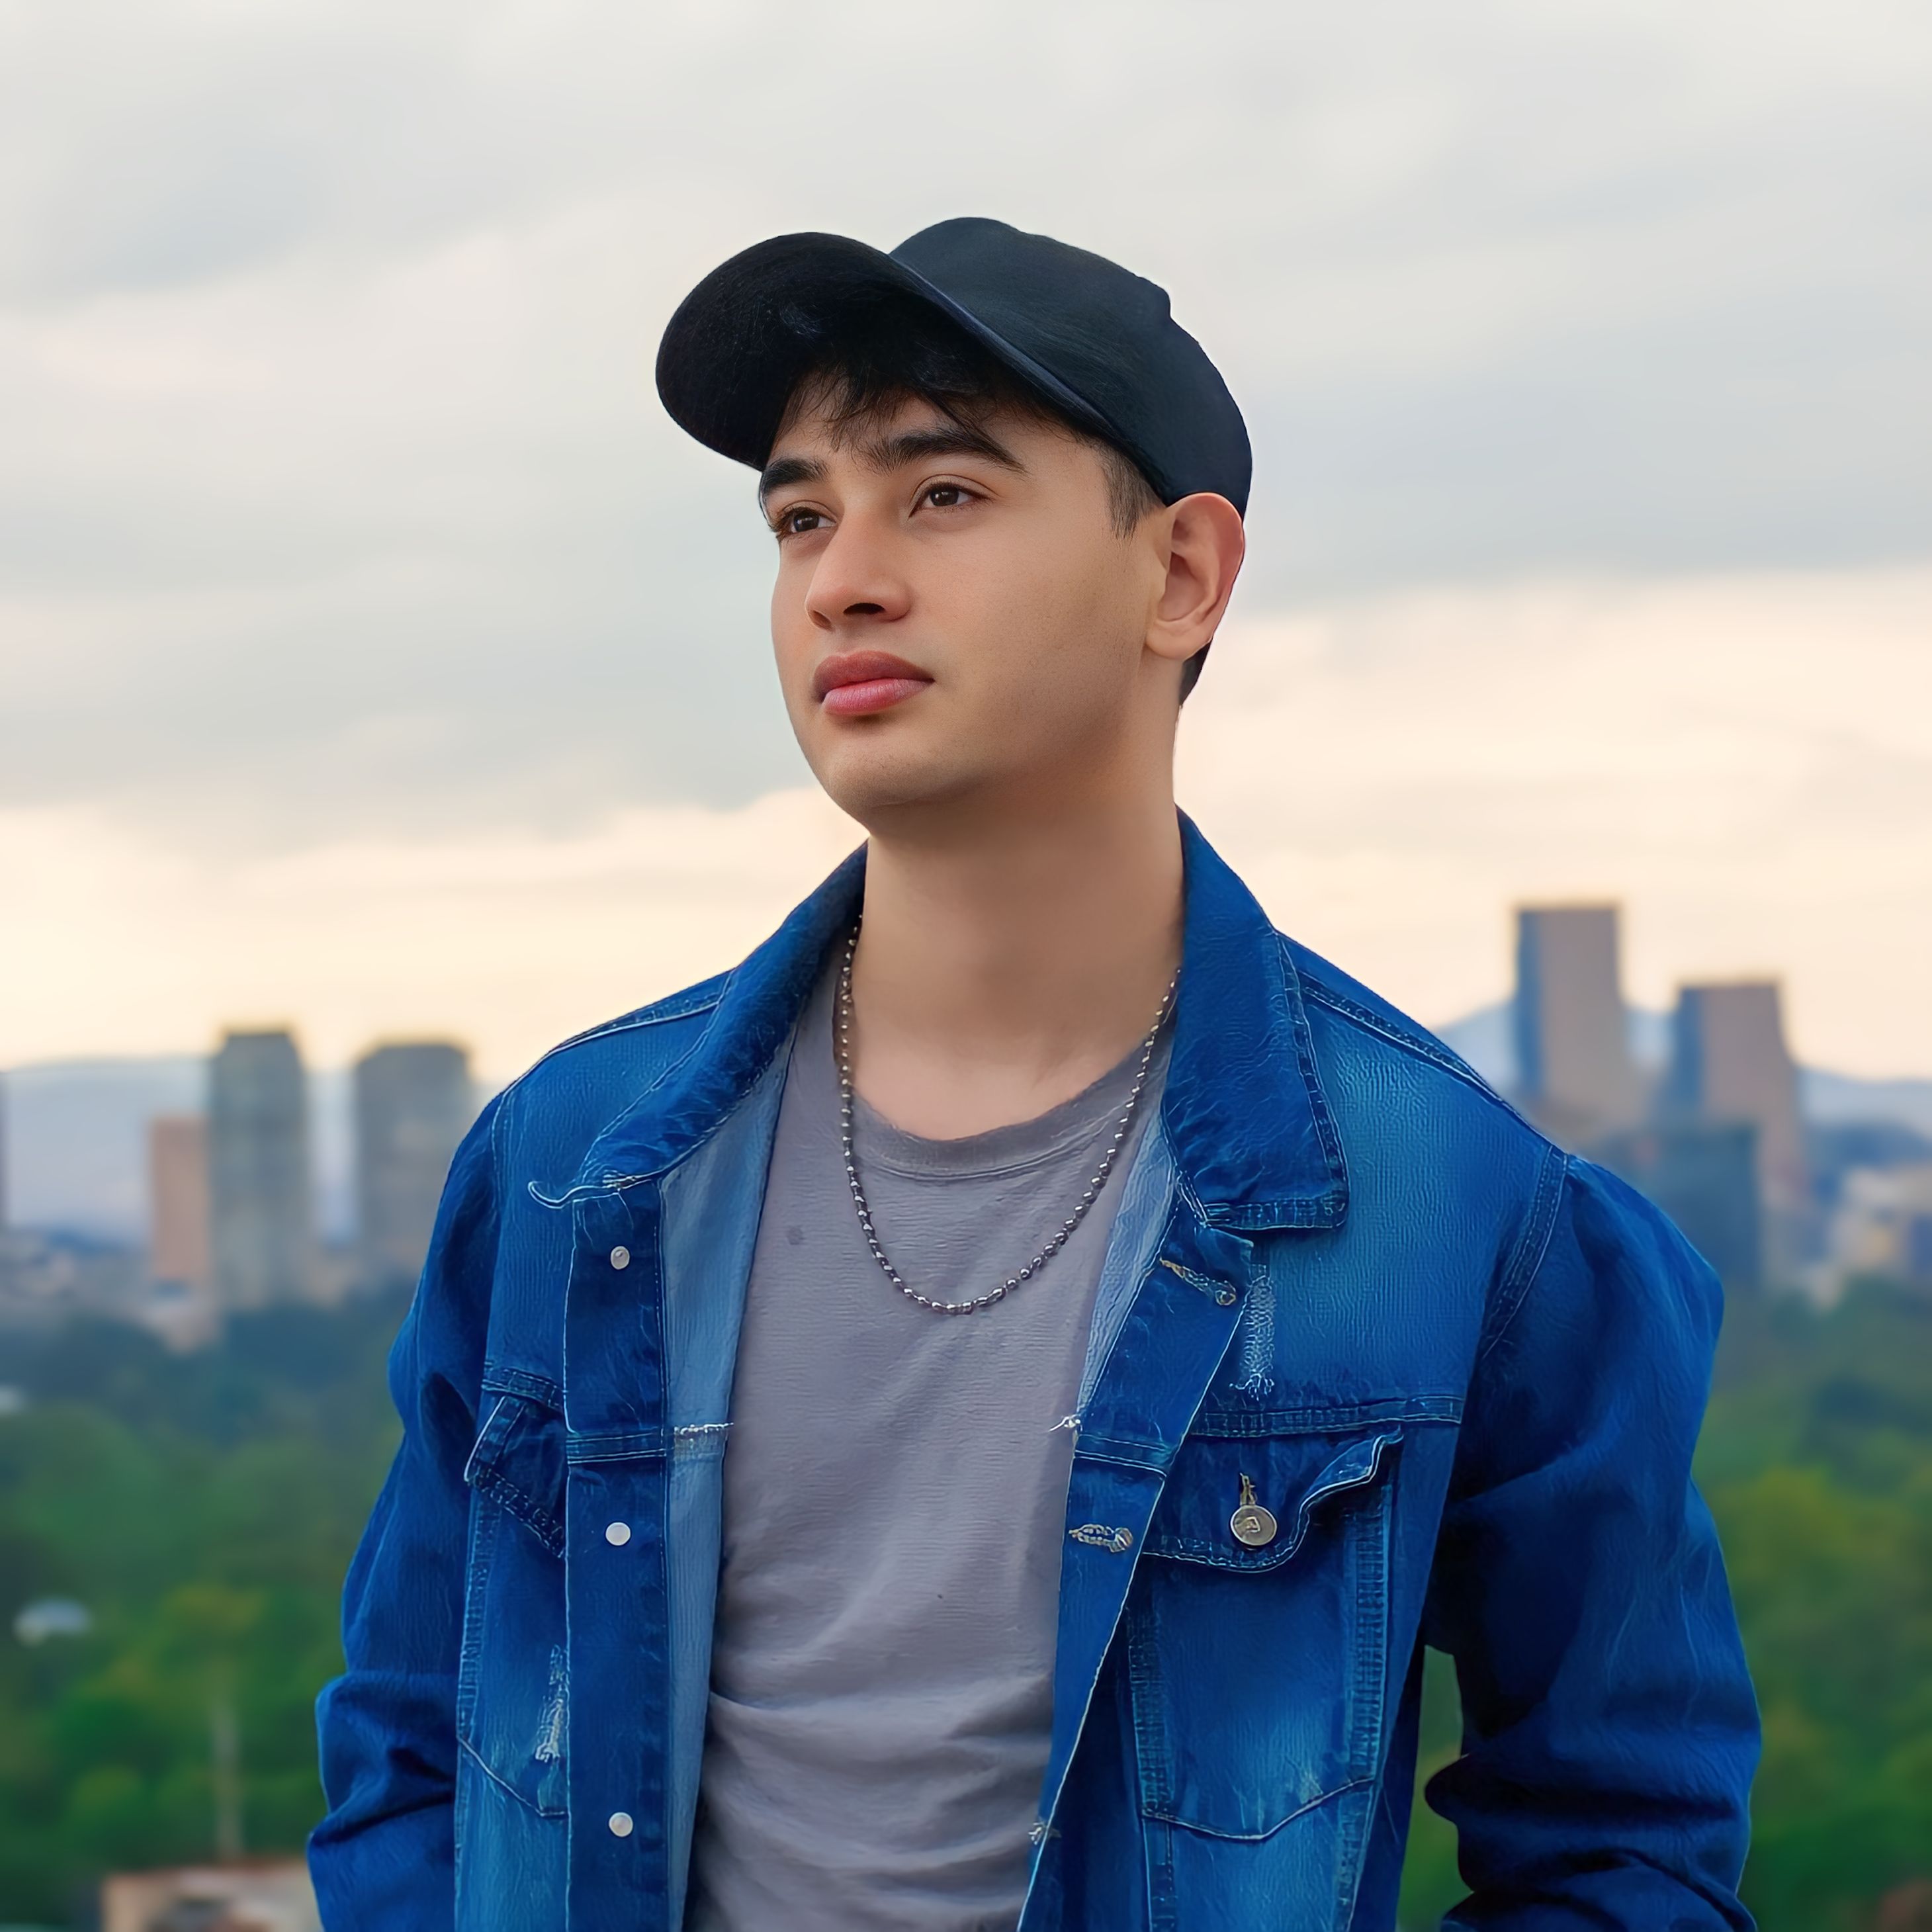
man, posing, smile, sky, outerwear, azure, fashion, flash photography, neck, cap, textile, sleeve, standing, happy, cool, travel, blazer, electric blue, eyewear, beauty, grass, formal wear, jewellery, denim, fashion design, baseball cap, necklace, pattern, fashion accessory, fur, portrait photography, beanie, t shirt, top, leather, winter, photo shoot, portrait